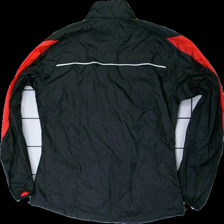
View: back
Type: Jacket
Category: Ladies
Brand: Not in the list
Brand text on label: newline
Colors: Black, Red
Material: 100% nylone
Pattern: Logo print
Cut: Regular
Size: M
Season: Spring
Damage location: bottom center
Price range: 50-100
Recommended usage: Reuse
Description: tunn vindjacka med logga fram